Flores & Prats

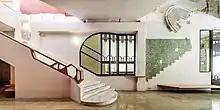
Sala Beckett, the cultural space designed by Flores & Prats Architects in Barcelona

Established in 1998 by Eva Prats and Ricardo Flores, after their experience at Enric Miralles’s office, Flores & Prats combines design and constructive practice with academic activity.